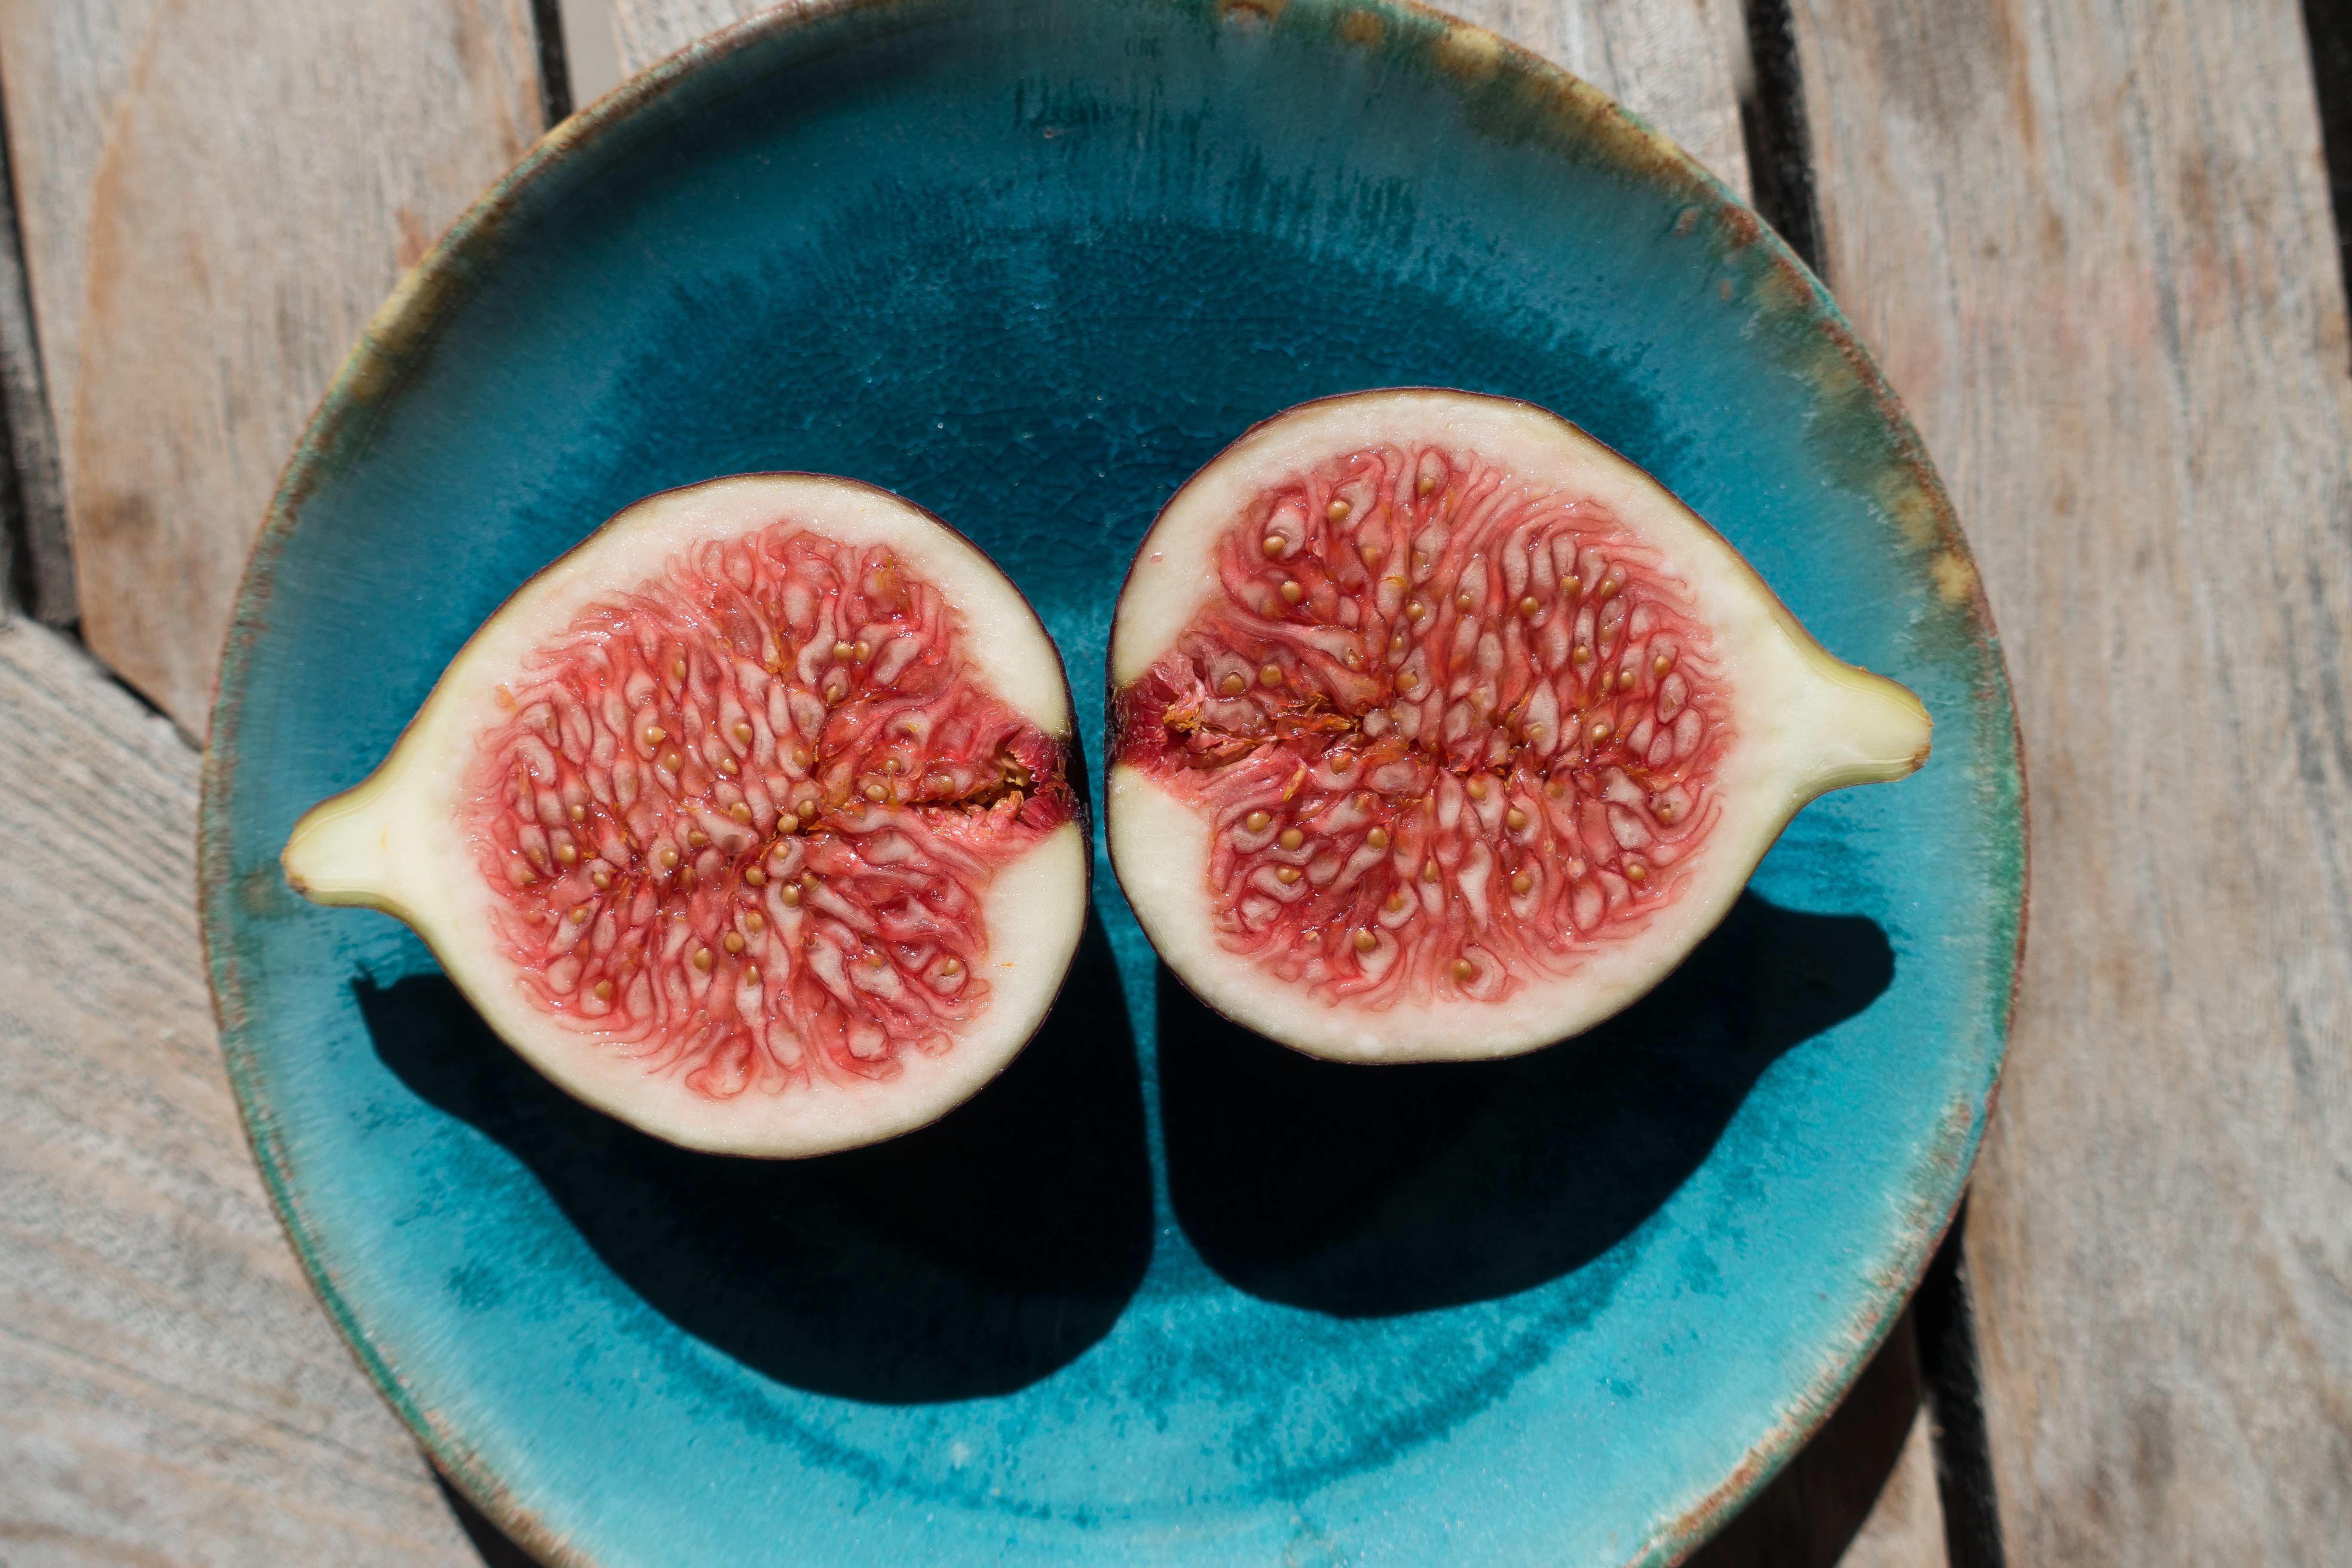
plant, wood, fruit, flower, ripe, food, red, produce, color, plate, fresh, watermelon, slice, fig, human body, seeds, organ, carving, melon, flowering plant, land plant, citrullus, cucumber gourd and melon family